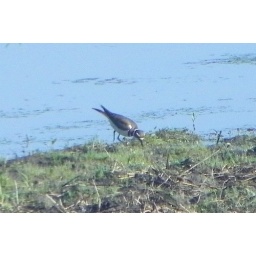
this is behind the house in the field